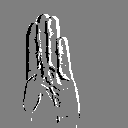
ASL letter: b